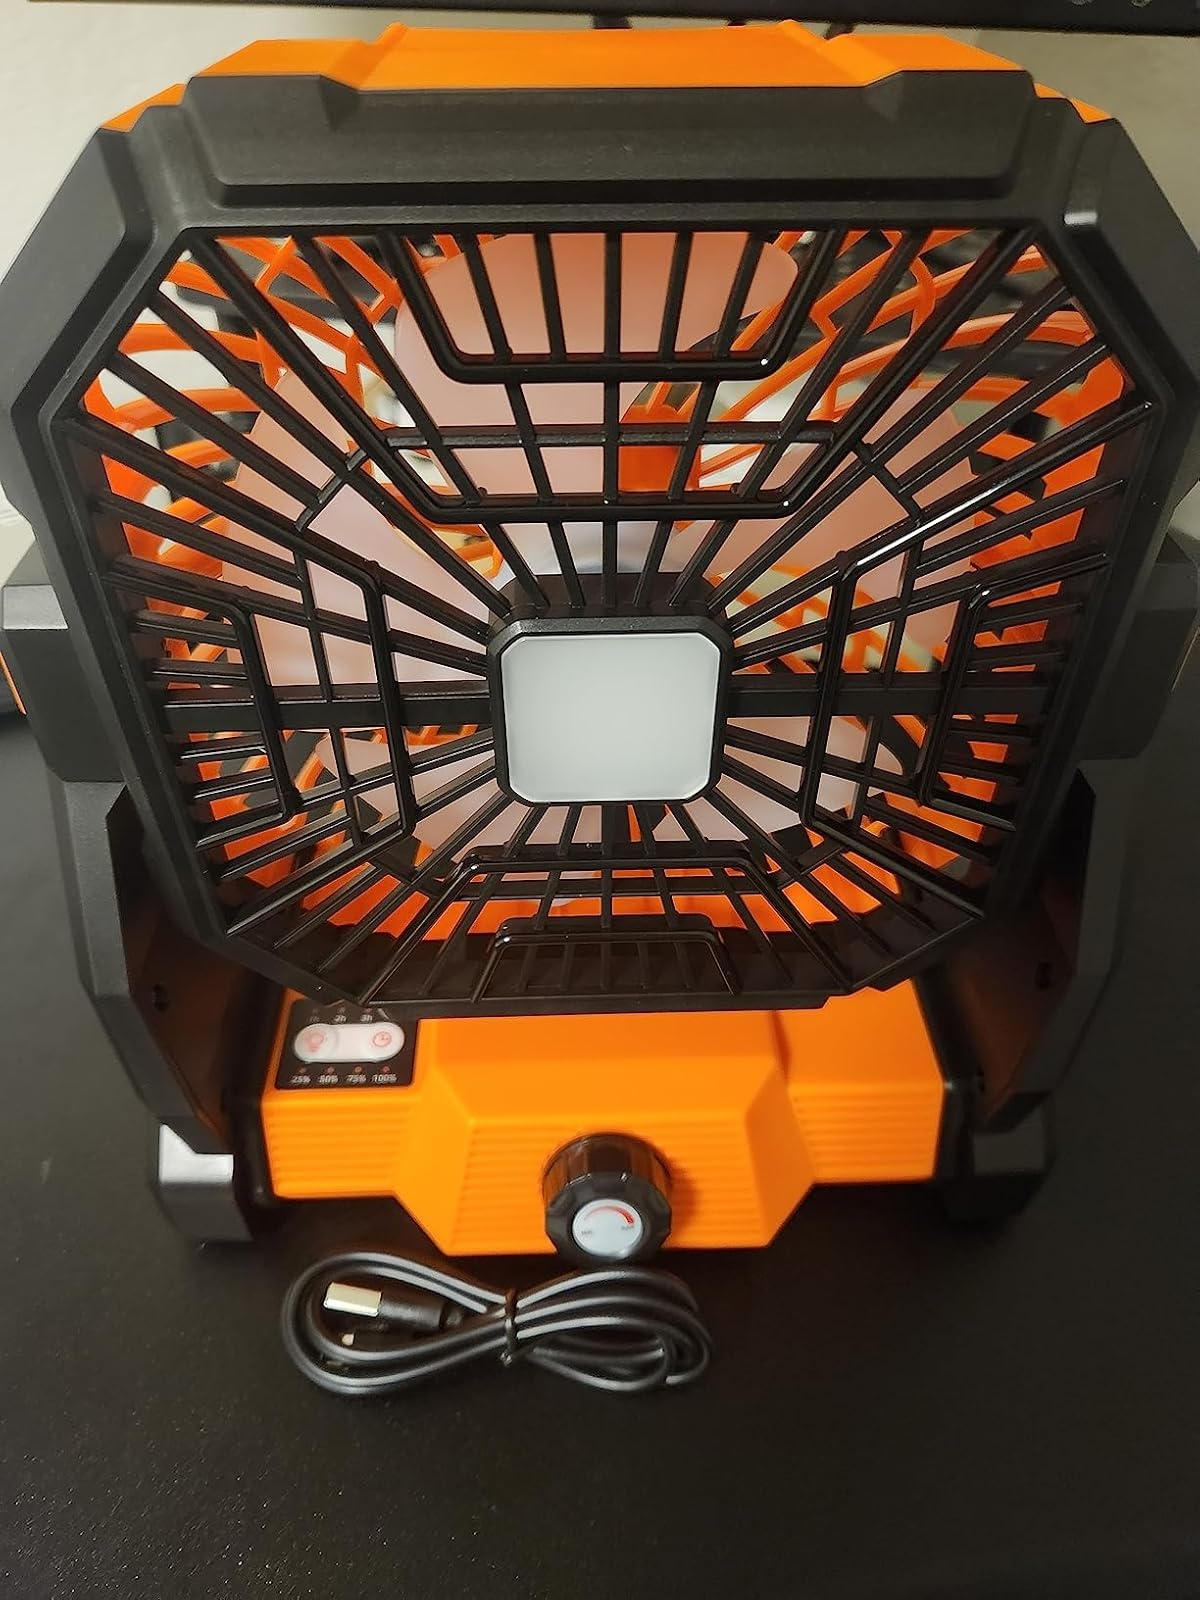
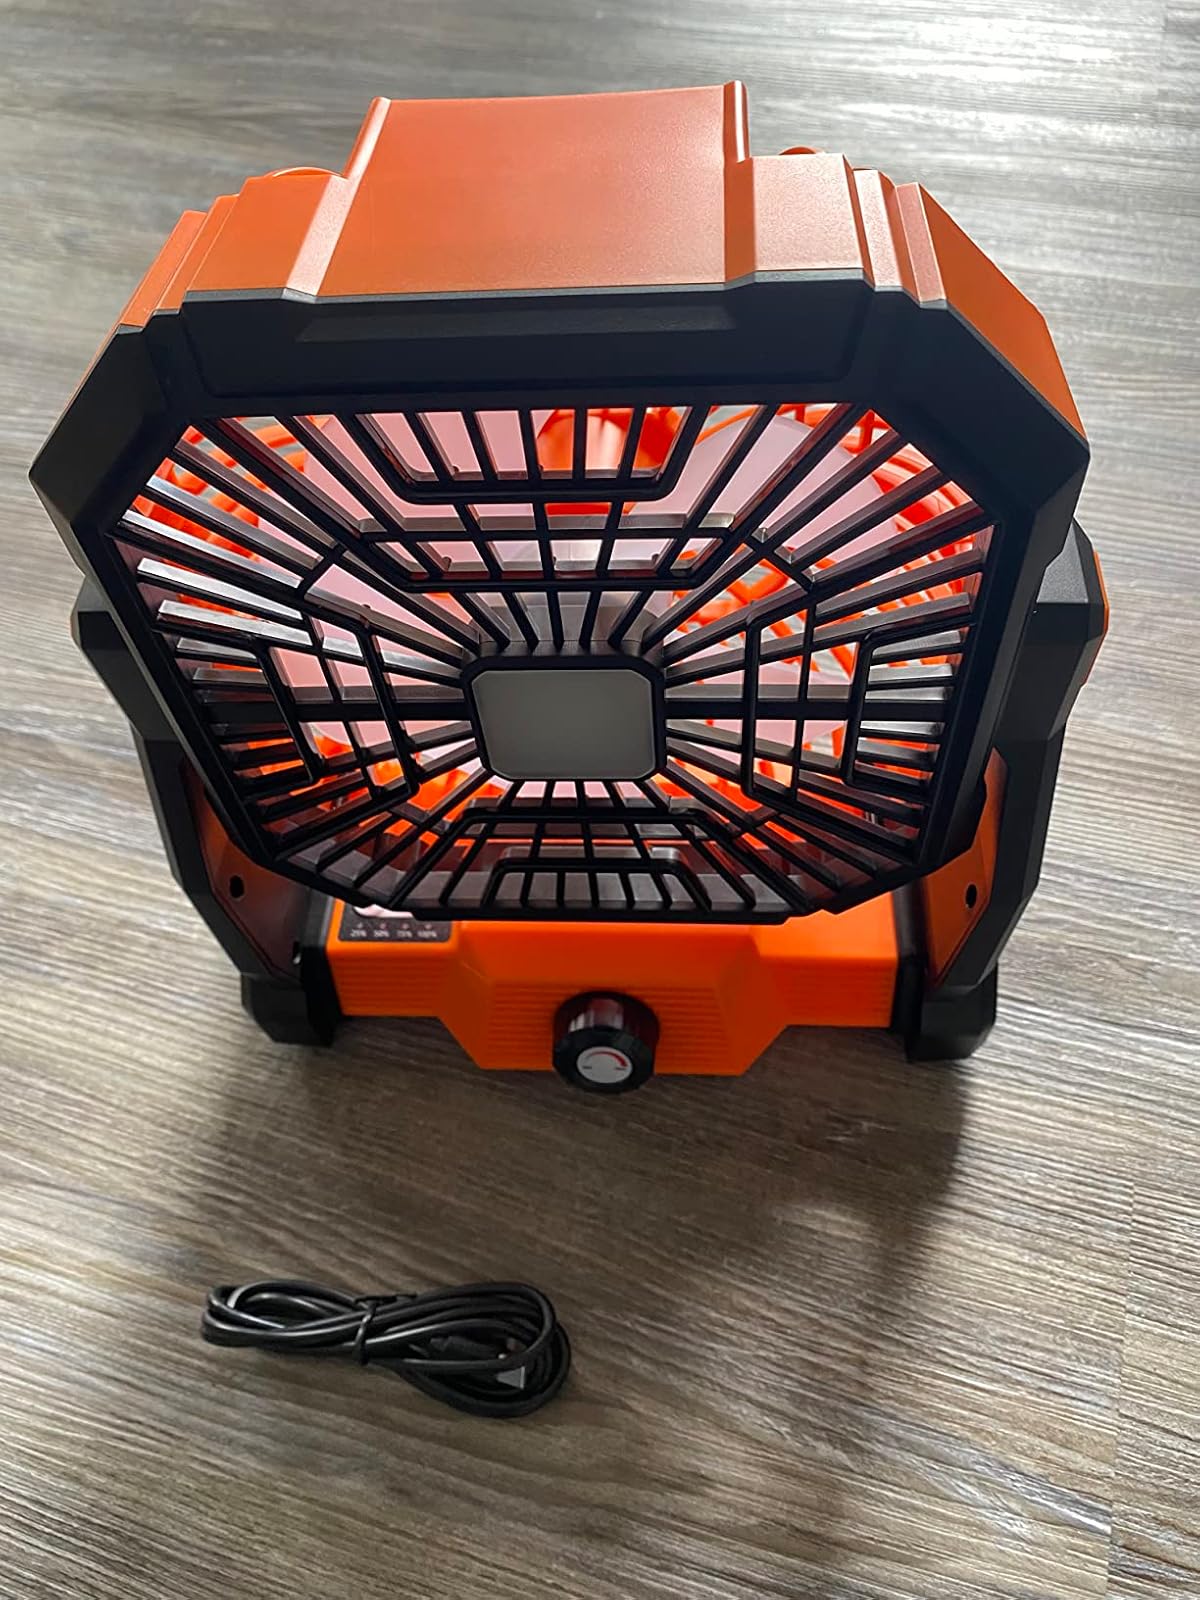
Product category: lantern
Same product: yes